William J. Vaughn

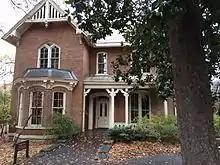
Vaughn Home, William J. Vaughn's house on the campus of Vanderbilt University, now home to the Robert Penn Warren Center for the Humanities.

William James Vaughn was born on February 15, 1834, at Black Bluff, a settlement along the Alabama River in Wilcox County, Alabama. His father was James Pulliam Vaughn and his mother, Susan Rebecca Richards.